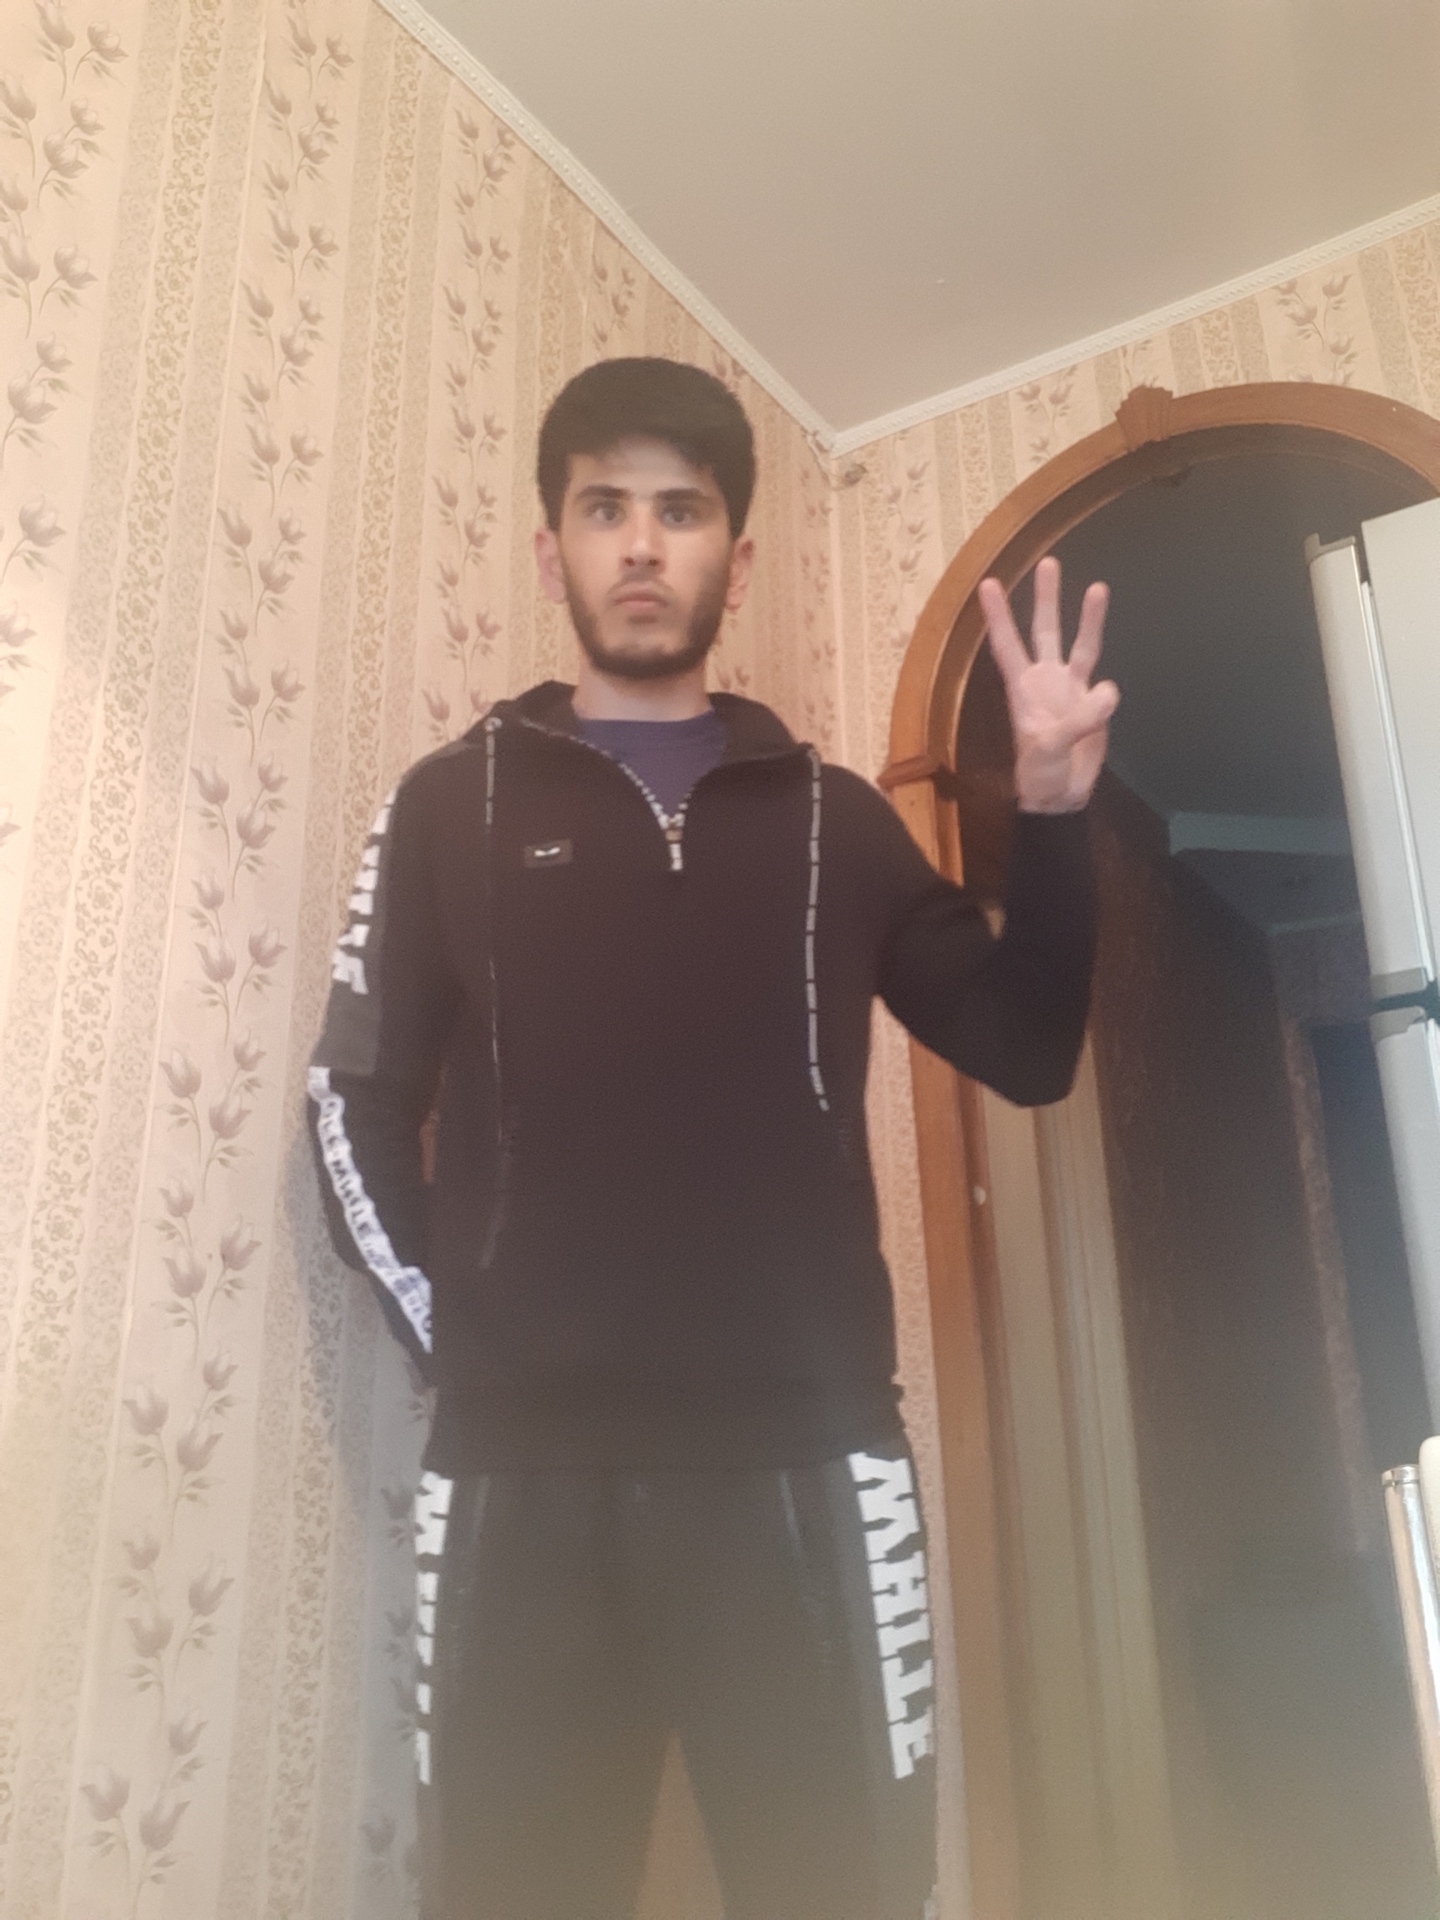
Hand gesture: three